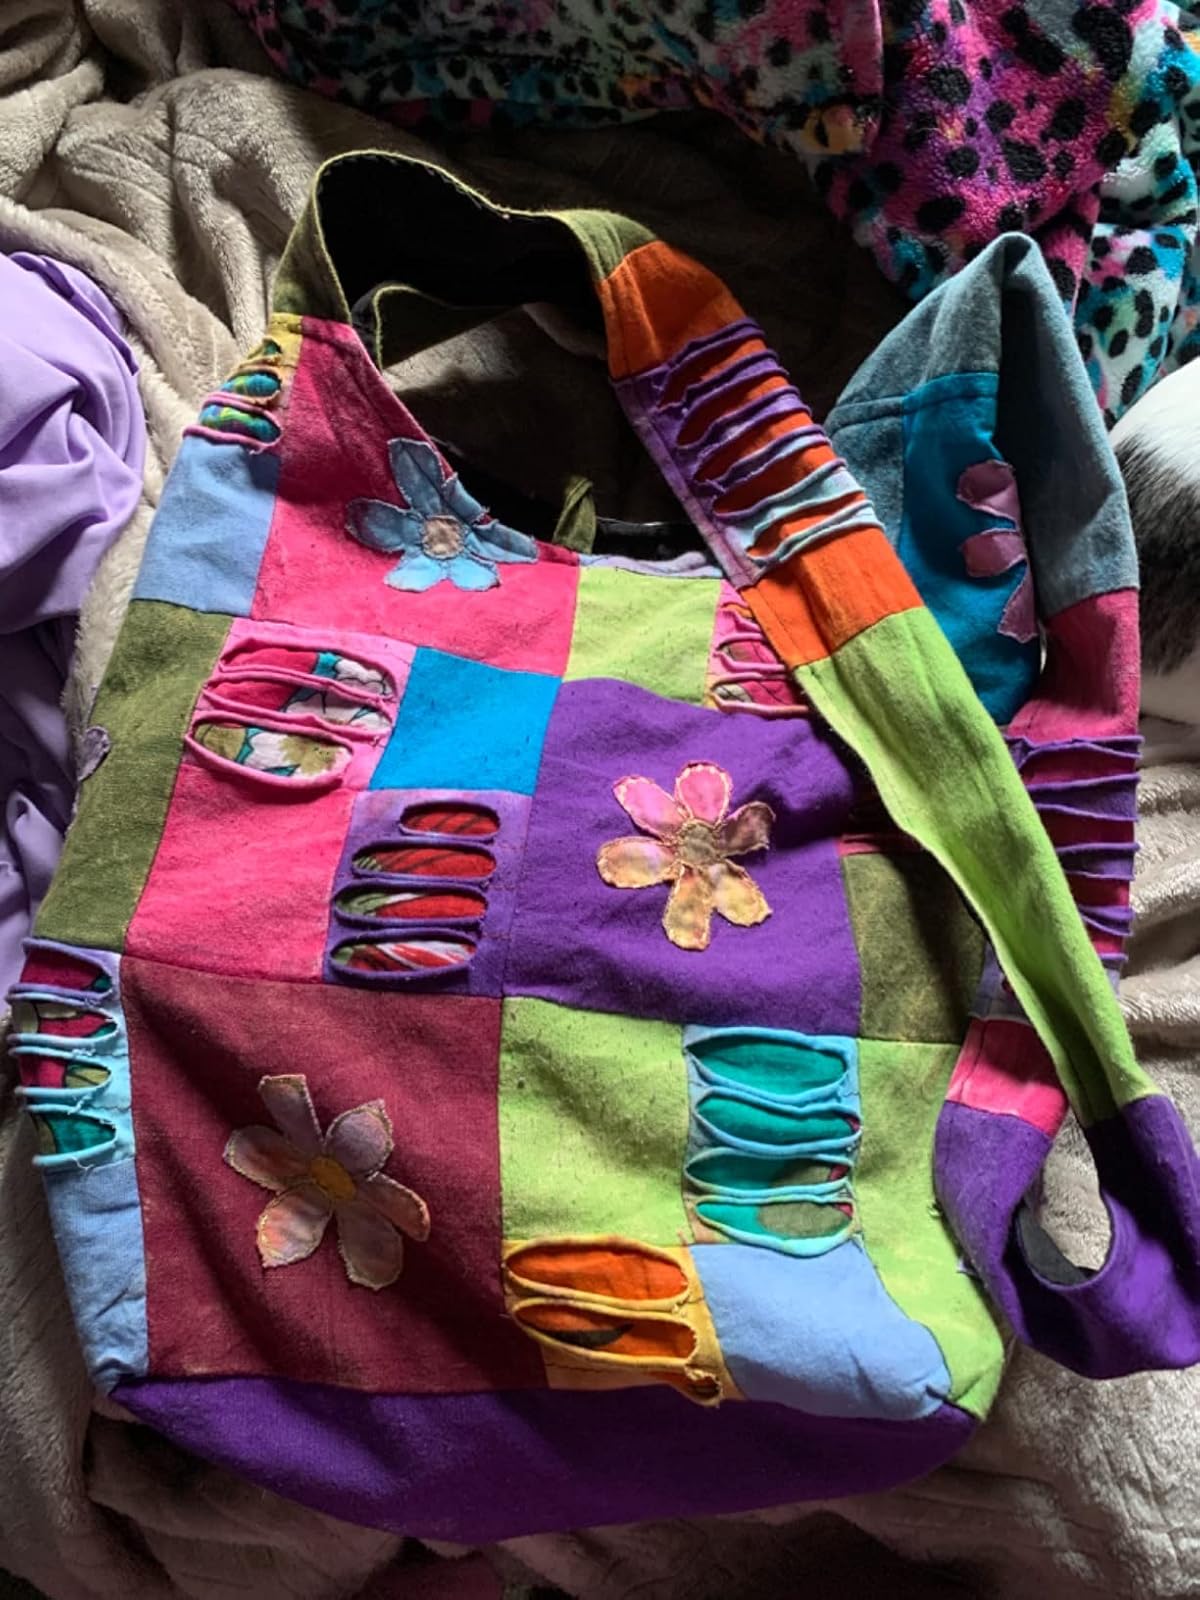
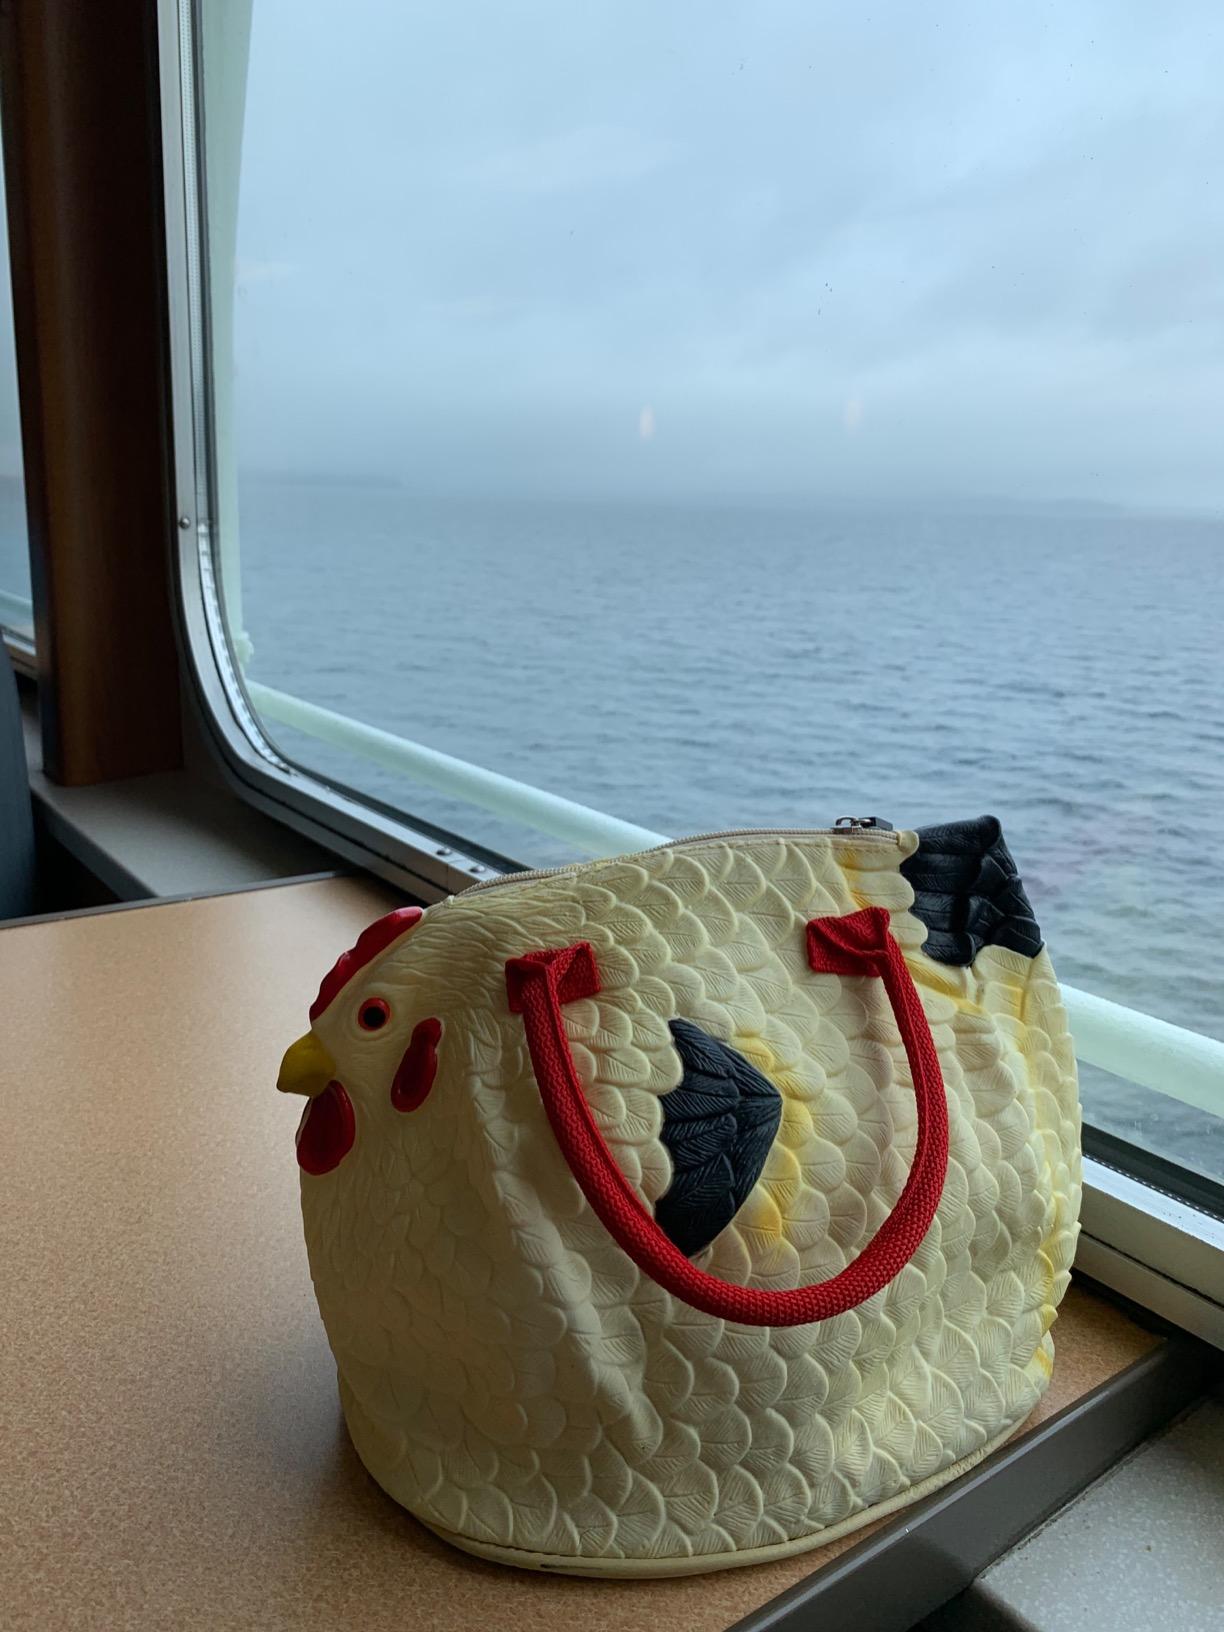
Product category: accessories_handbag
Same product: no